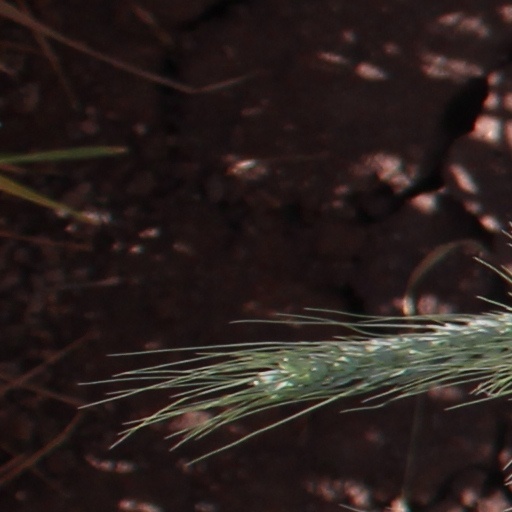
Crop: wheat